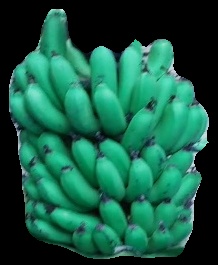
Variety: pachbale
Grade: grade2